Peachtree Center station

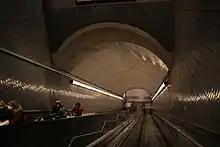
Looking down one of the escalators into the station

The station is served by the following MARTA bus routes: